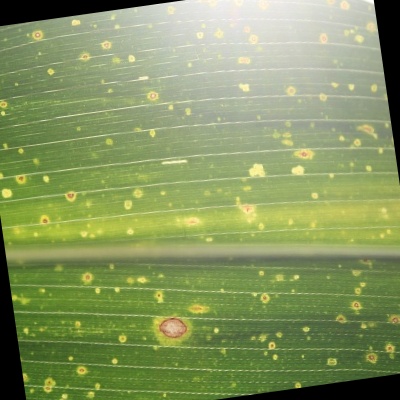
Label: Corn_(Maize)___Leaf_Spot